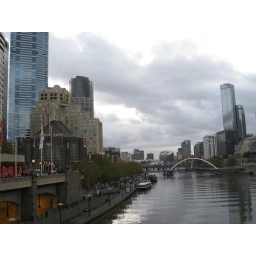
..a couple of days ago we went up this river in Kelvin's boat